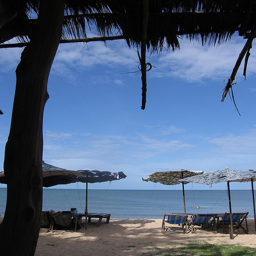
There are chairs with umbrellas on a beach.
A full view of a wonderful beach on a sunny day.
A photo of a beach and some shelter from the sun.
A beach area with chairs and umbrellas with ocean in the background.
Chairs sitting underneath umbrellas on the beach near a tree.